Aviation insurance

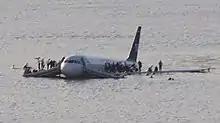
US Airways Flight 1549 was written off after ditching into the Hudson River

The London insurance market is still the largest single centre for aviation insurance. The market is made up of the traditional Lloyd's of London syndicates and numerous other traditional insurance markets. Throughout the rest of the world there are national markets established in various countries, each dependent on the aviation activity within each country. The United States has a large percentage of the world's general aviation fleet and has a large established market. According to the 2014 report from GAMA (General Aviation Manufacturers Association), there are 362,000 general aviation aircraft worldwide, and 199,000 (or roughly 55%) are based in the United States.